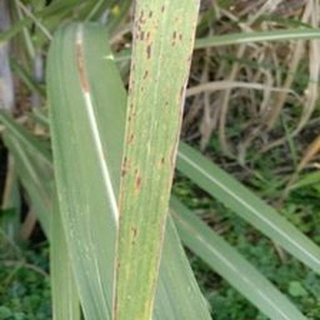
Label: sugarcane_rust